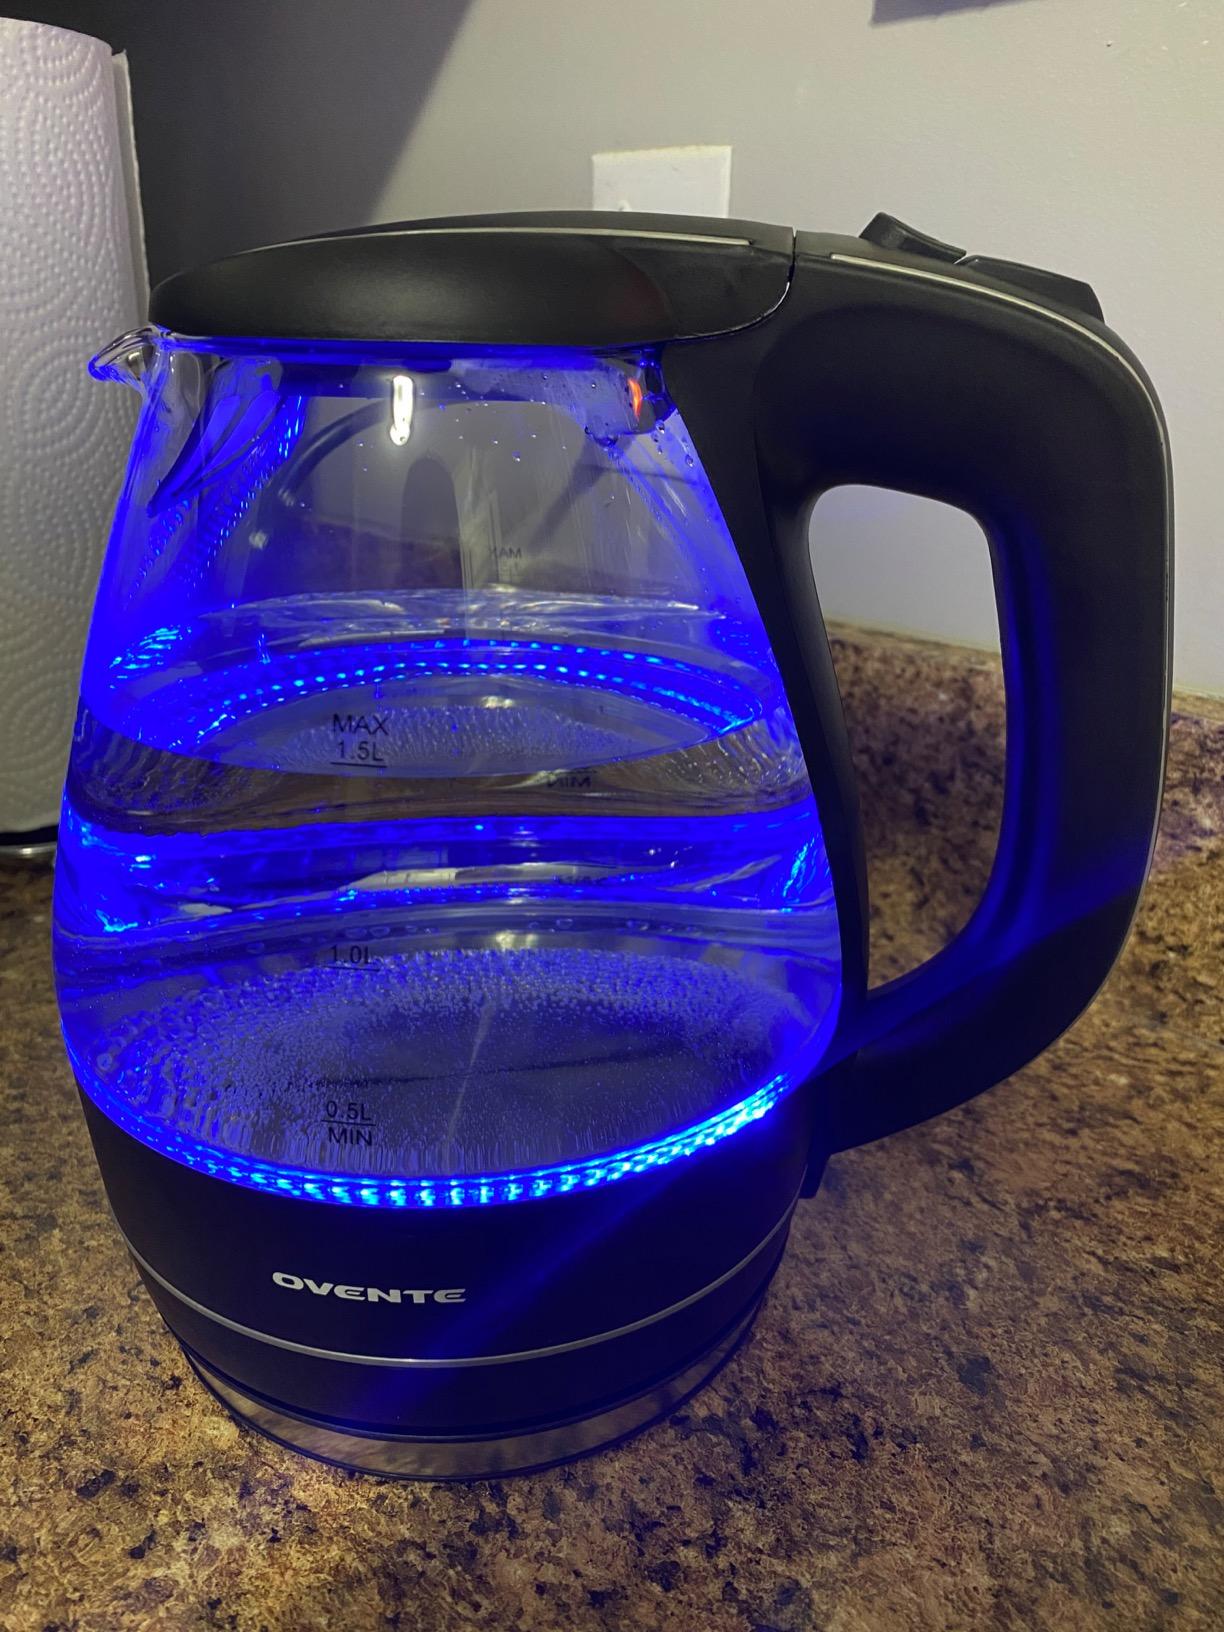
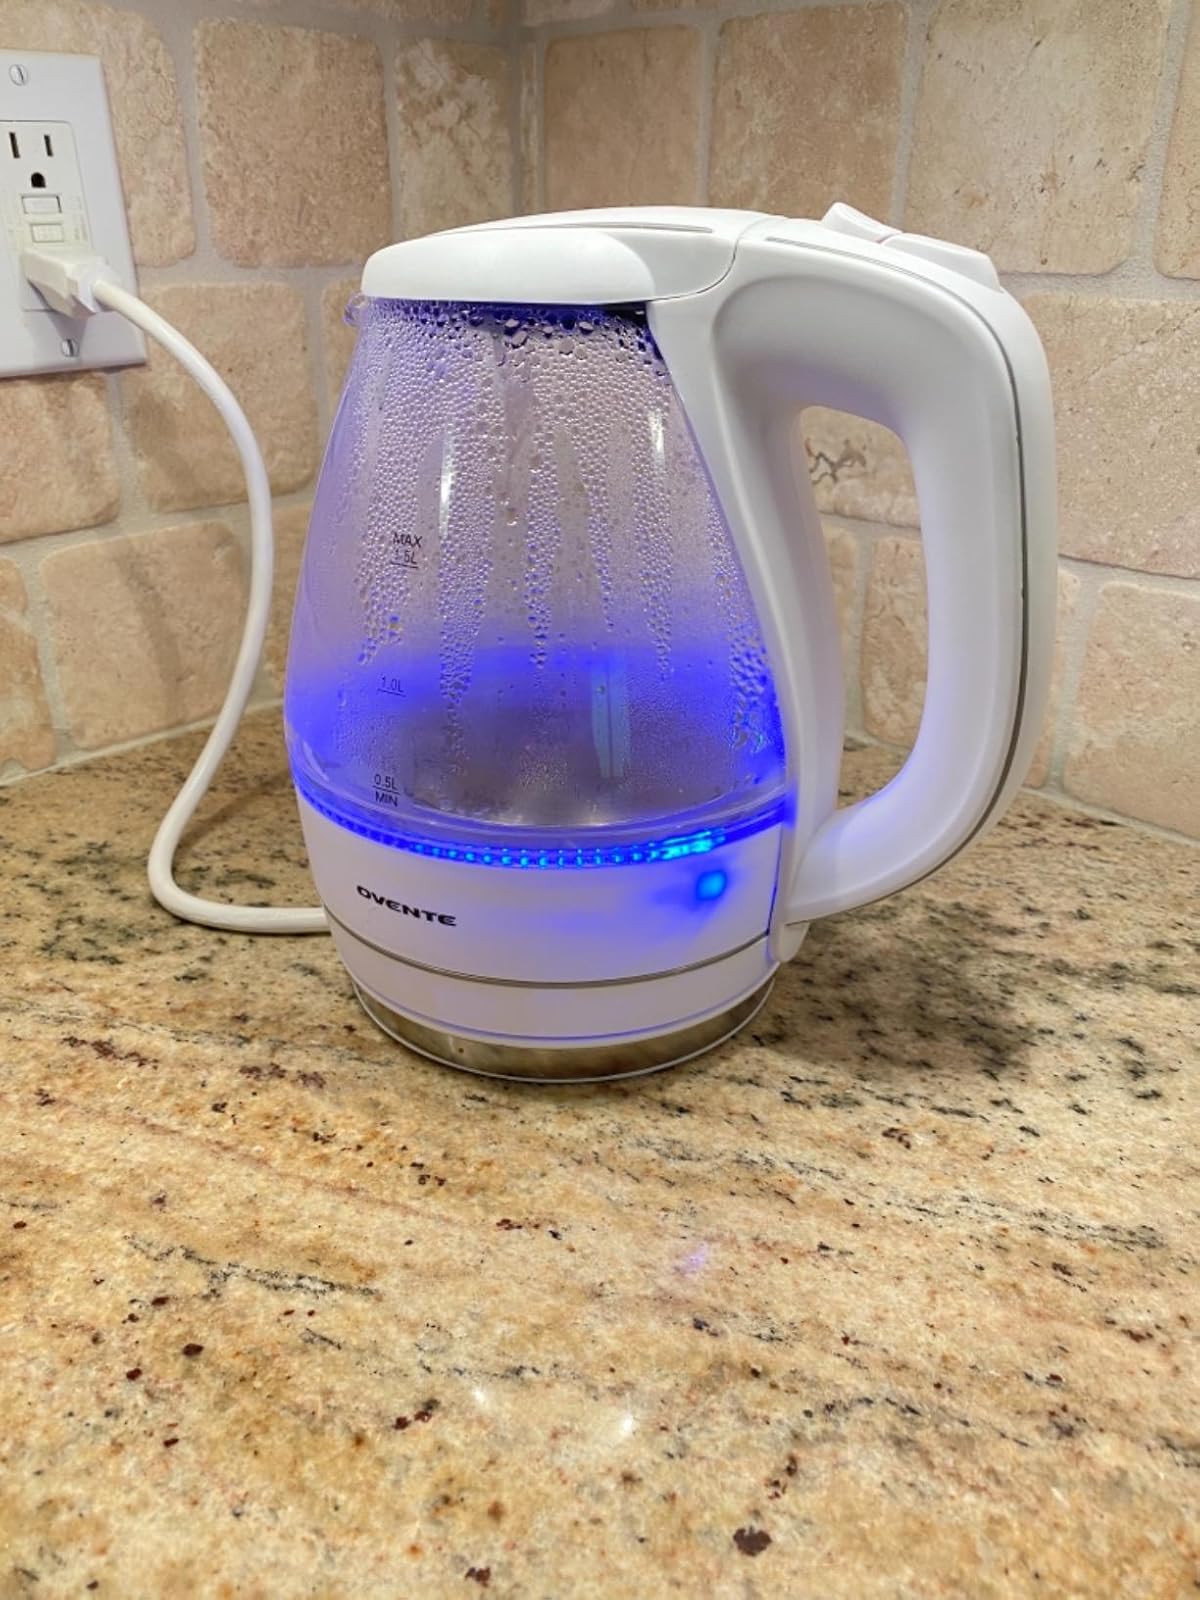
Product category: items_kettle
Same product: no